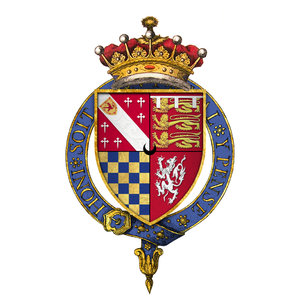
Theophilus Howard, 2ᵉ comte de Suffolk, KG est un noble et homme politique anglais.